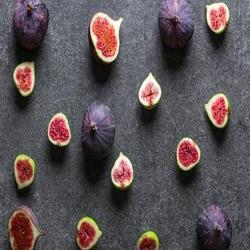
Label: Fig